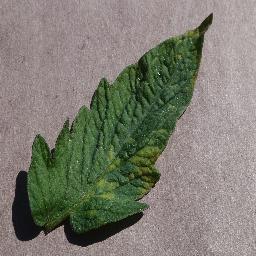
Label: Tomato___Leaf_Mold